Bangai-O

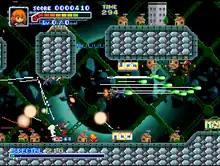
A player in the center hovers through a stage while avoiding enemy shots (Nintendo 64).

"Bangai-O" is a 2D side-scrolling multidirectional shooter. The player controls a weaponized mech that is piloted by the two main characters, Riki and his sister Mami. The story follows Riki and Mami in their efforts to stop criminals from smuggling fruit contraband to finance their evil deeds. The player can fly freely around each of the game's 44 stages, and must find and destroy the boss in each stage to advance. The mech can shoot in eight directions, and the type of ammo is dependent on which character is piloting. The two pilots can be interchanged instantaneously, Riki fires homing missiles and Mami shoots reflecting projectiles which bounce off walls. The stages are populated with destroyable buildings and obstacles, as well as some walls that are opened by switches. There are also hazards such as gun turrets and enemy mechs which fire projectiles at the player. The player has a health meter but no brief invulnerability period after being hit, so can die instantly if hit with a barrage of fire. Destroyed enemies and objects yield fruit which replenishes a meter that is used to power the "scatter bomb" attack. This attack can be charged to release up to 100 shots scattered in all directions at once. Hitting all 100 shots on enemies will open a small portal to a shop where the player can get upgrades such as improved shot damage.